1948 Gujrat train massacre

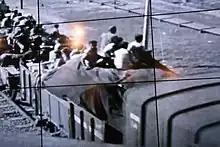
A train full of refugees travelling between India and Pakistan in 1947

The 1948 Gujrat train massacre was an attack on a refugee train and massacre of Hindu and Sikh refugees by armed Muslim Pathans at Gujrat, Pakistan on 12 January 1948. 1,300–1,600 Hindus and Sikhs were killed in the massacre, 150 were wounded. The train was carrying 2,400 Hindu and Sikh refugees from the North West Frontier Province and taking them to India following their displacement due to the partition of India in August of the previous year. Only 750 of these refugees are reported to have survived and made it to India.